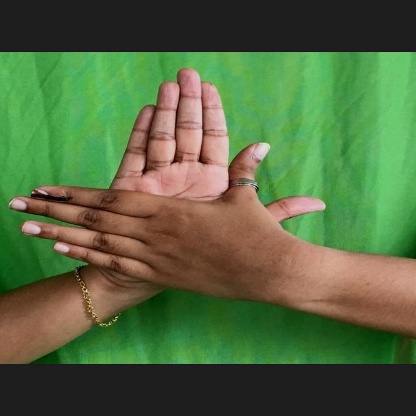
Mudra: Chakra